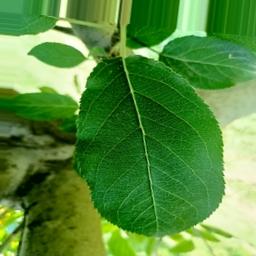
Label: Healthy